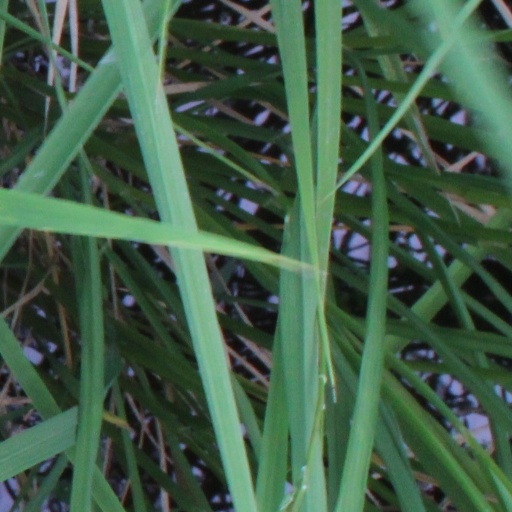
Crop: rice